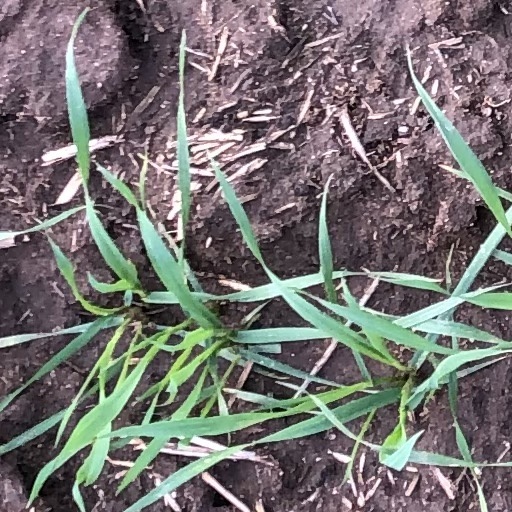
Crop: wheat